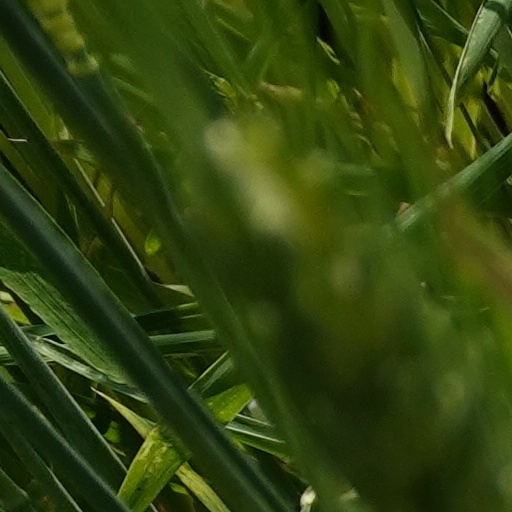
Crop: wheat